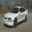
Label: automobile